Funaria hygrometrica

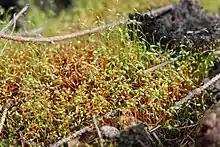
Sporophyte of Funaria

At the apex of the main plant axis, the antheridium is borne. This is the male part of the shoot. A lateral branch from the main plant axis bears the female shoot archegonium at its meristem. Experiments have shown that "F. hygrometrica" can withstand water with 90% heavy water.